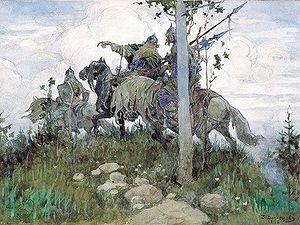
Le bogatyr est un héros des contes et bylines réalisant des prouesses à caractère patriotique ou religieux dans les avant-postes de l’ancienne Rus'. L’analyse des annales et documents historiques de l’époque montre que certains exploits sont avérés.